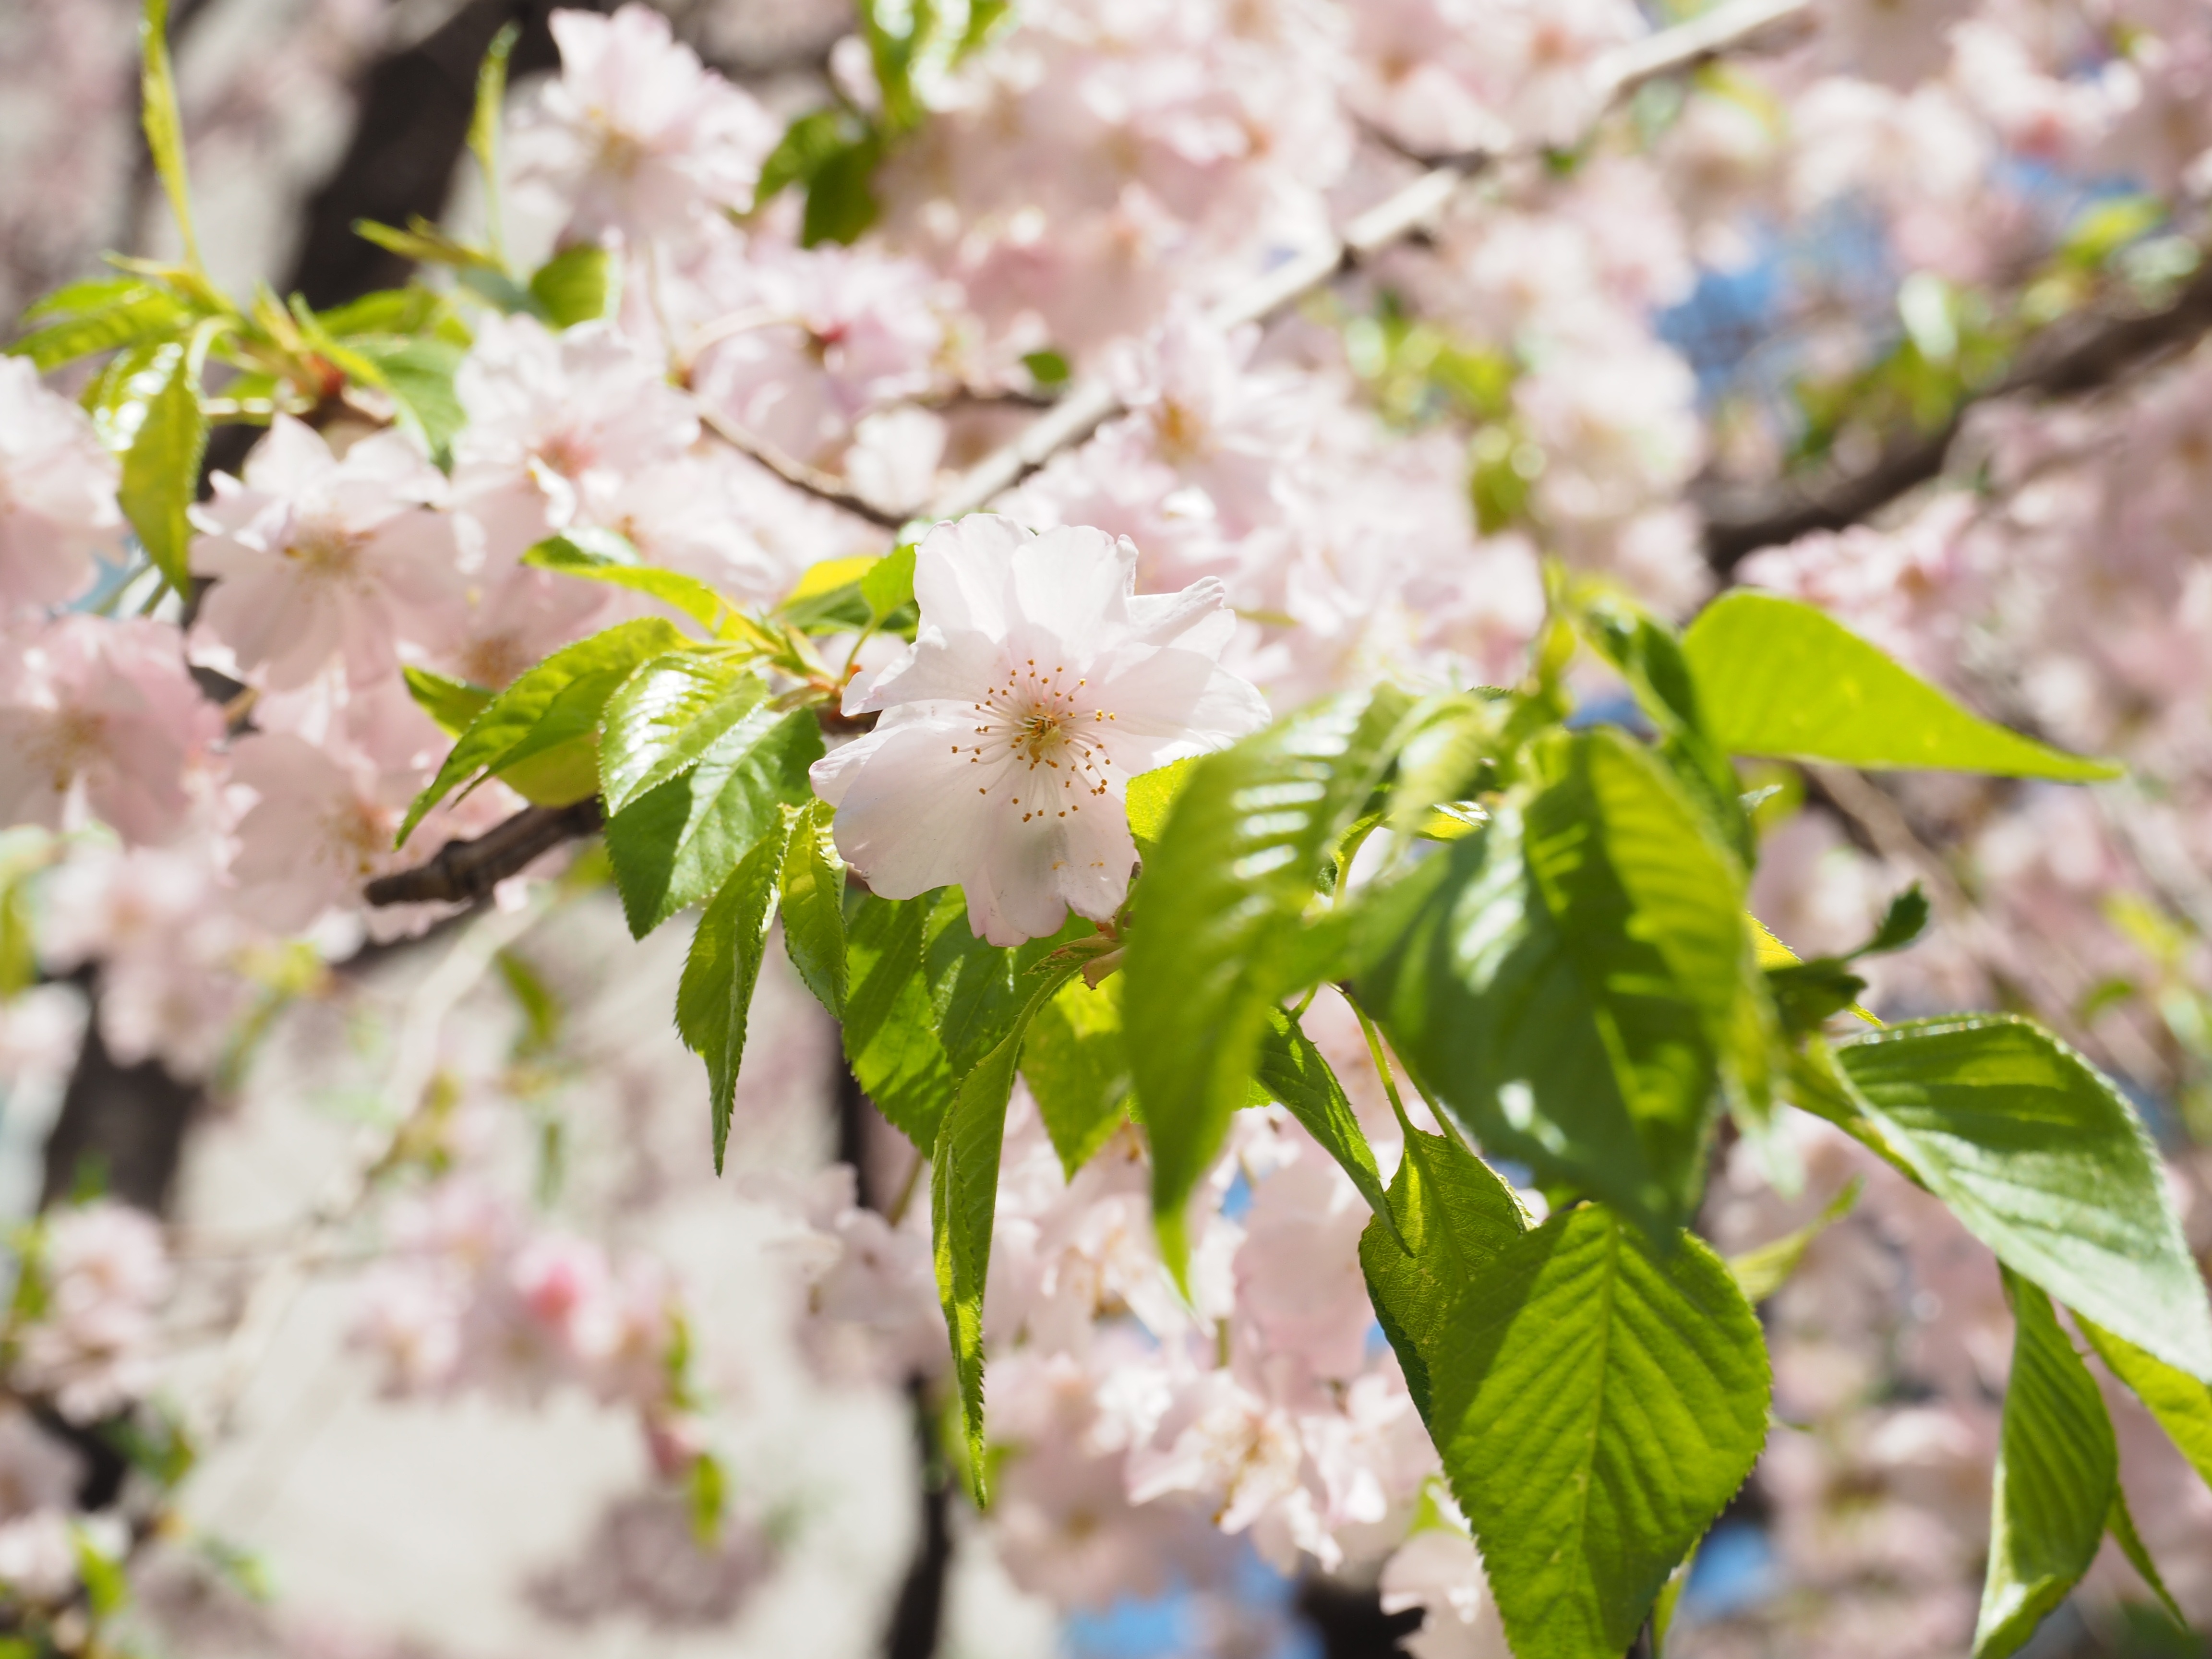
tree, nature, branch, blossom, plant, leaf, flower, food, spring, green, produce, botany, pink, japan, flora, season, cherry blossom, flowers, spring flowers, cherry, macro photography, flowering plant, land plant, weeping cherry